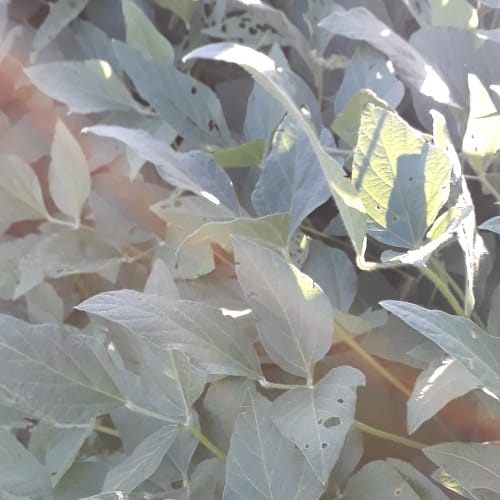
Label: Caterpillar